Mars (mythology)

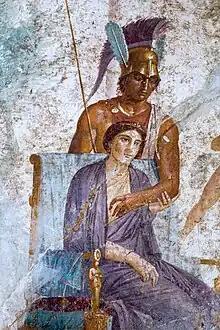
Mars caresses Venus enthroned. Wall-painting in Pompeii,

The union of Venus and Mars held greater appeal for poets and philosophers, and the couple were a frequent subject of art. In Greek myth, the adultery of Ares and Aphrodite had been exposed to ridicule when her husband Hephaestus (whose Roman equivalent was Vulcan) caught them in the act by means of a magical snare. Although not originally part of the Roman tradition, in 217 BCE Venus and Mars were presented as a complementary pair in the "lectisternium", a public banquet at which images of twelve major gods of the Roman state were presented on couches as if present and participating.